Nixie (folklore)

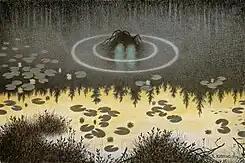
by Norwegian artist Theodor Kittelsen, 1904

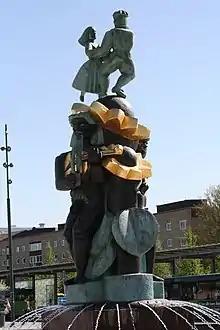
by Bror Hjorth

The Nixie, Nixy, or Nix, also neck or nicker (Norwegian , "nøkken"; ; , "näcken"), are humanoid, and often shapeshifting water spirits in Germanic mythology and folklore.